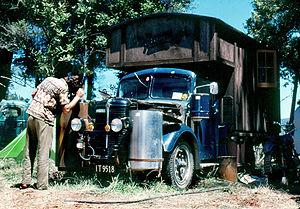
Nambassa est le nom d’une série de festivals qui eurent lieu entre 1976 et 1981 dans de grandes fermes de Nouvelle-Zélande entre Waihi et Waikino. Le thème de ses festivals, dans la tradition hippie et New Age, était la paix, l’amour et l’environnement.